Gekko kuhli

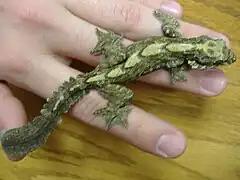

The common flying gecko requires, among other things, a terrarium of at least 20 gallons (57–76 litres), preferably tall rather than long, and careful handling. It should be handled as little as possible, due to possible damage to its skin.